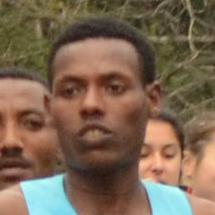
Age: 22